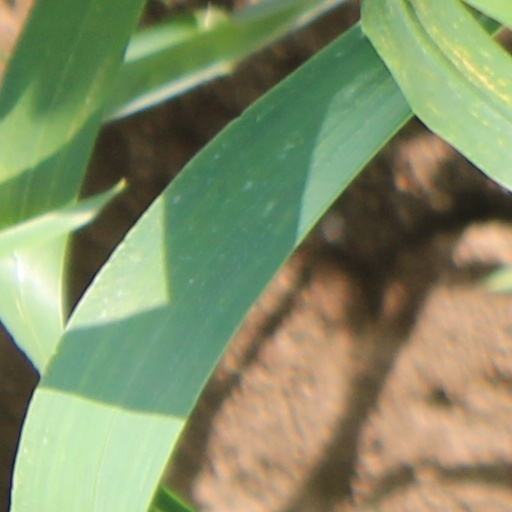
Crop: wheat